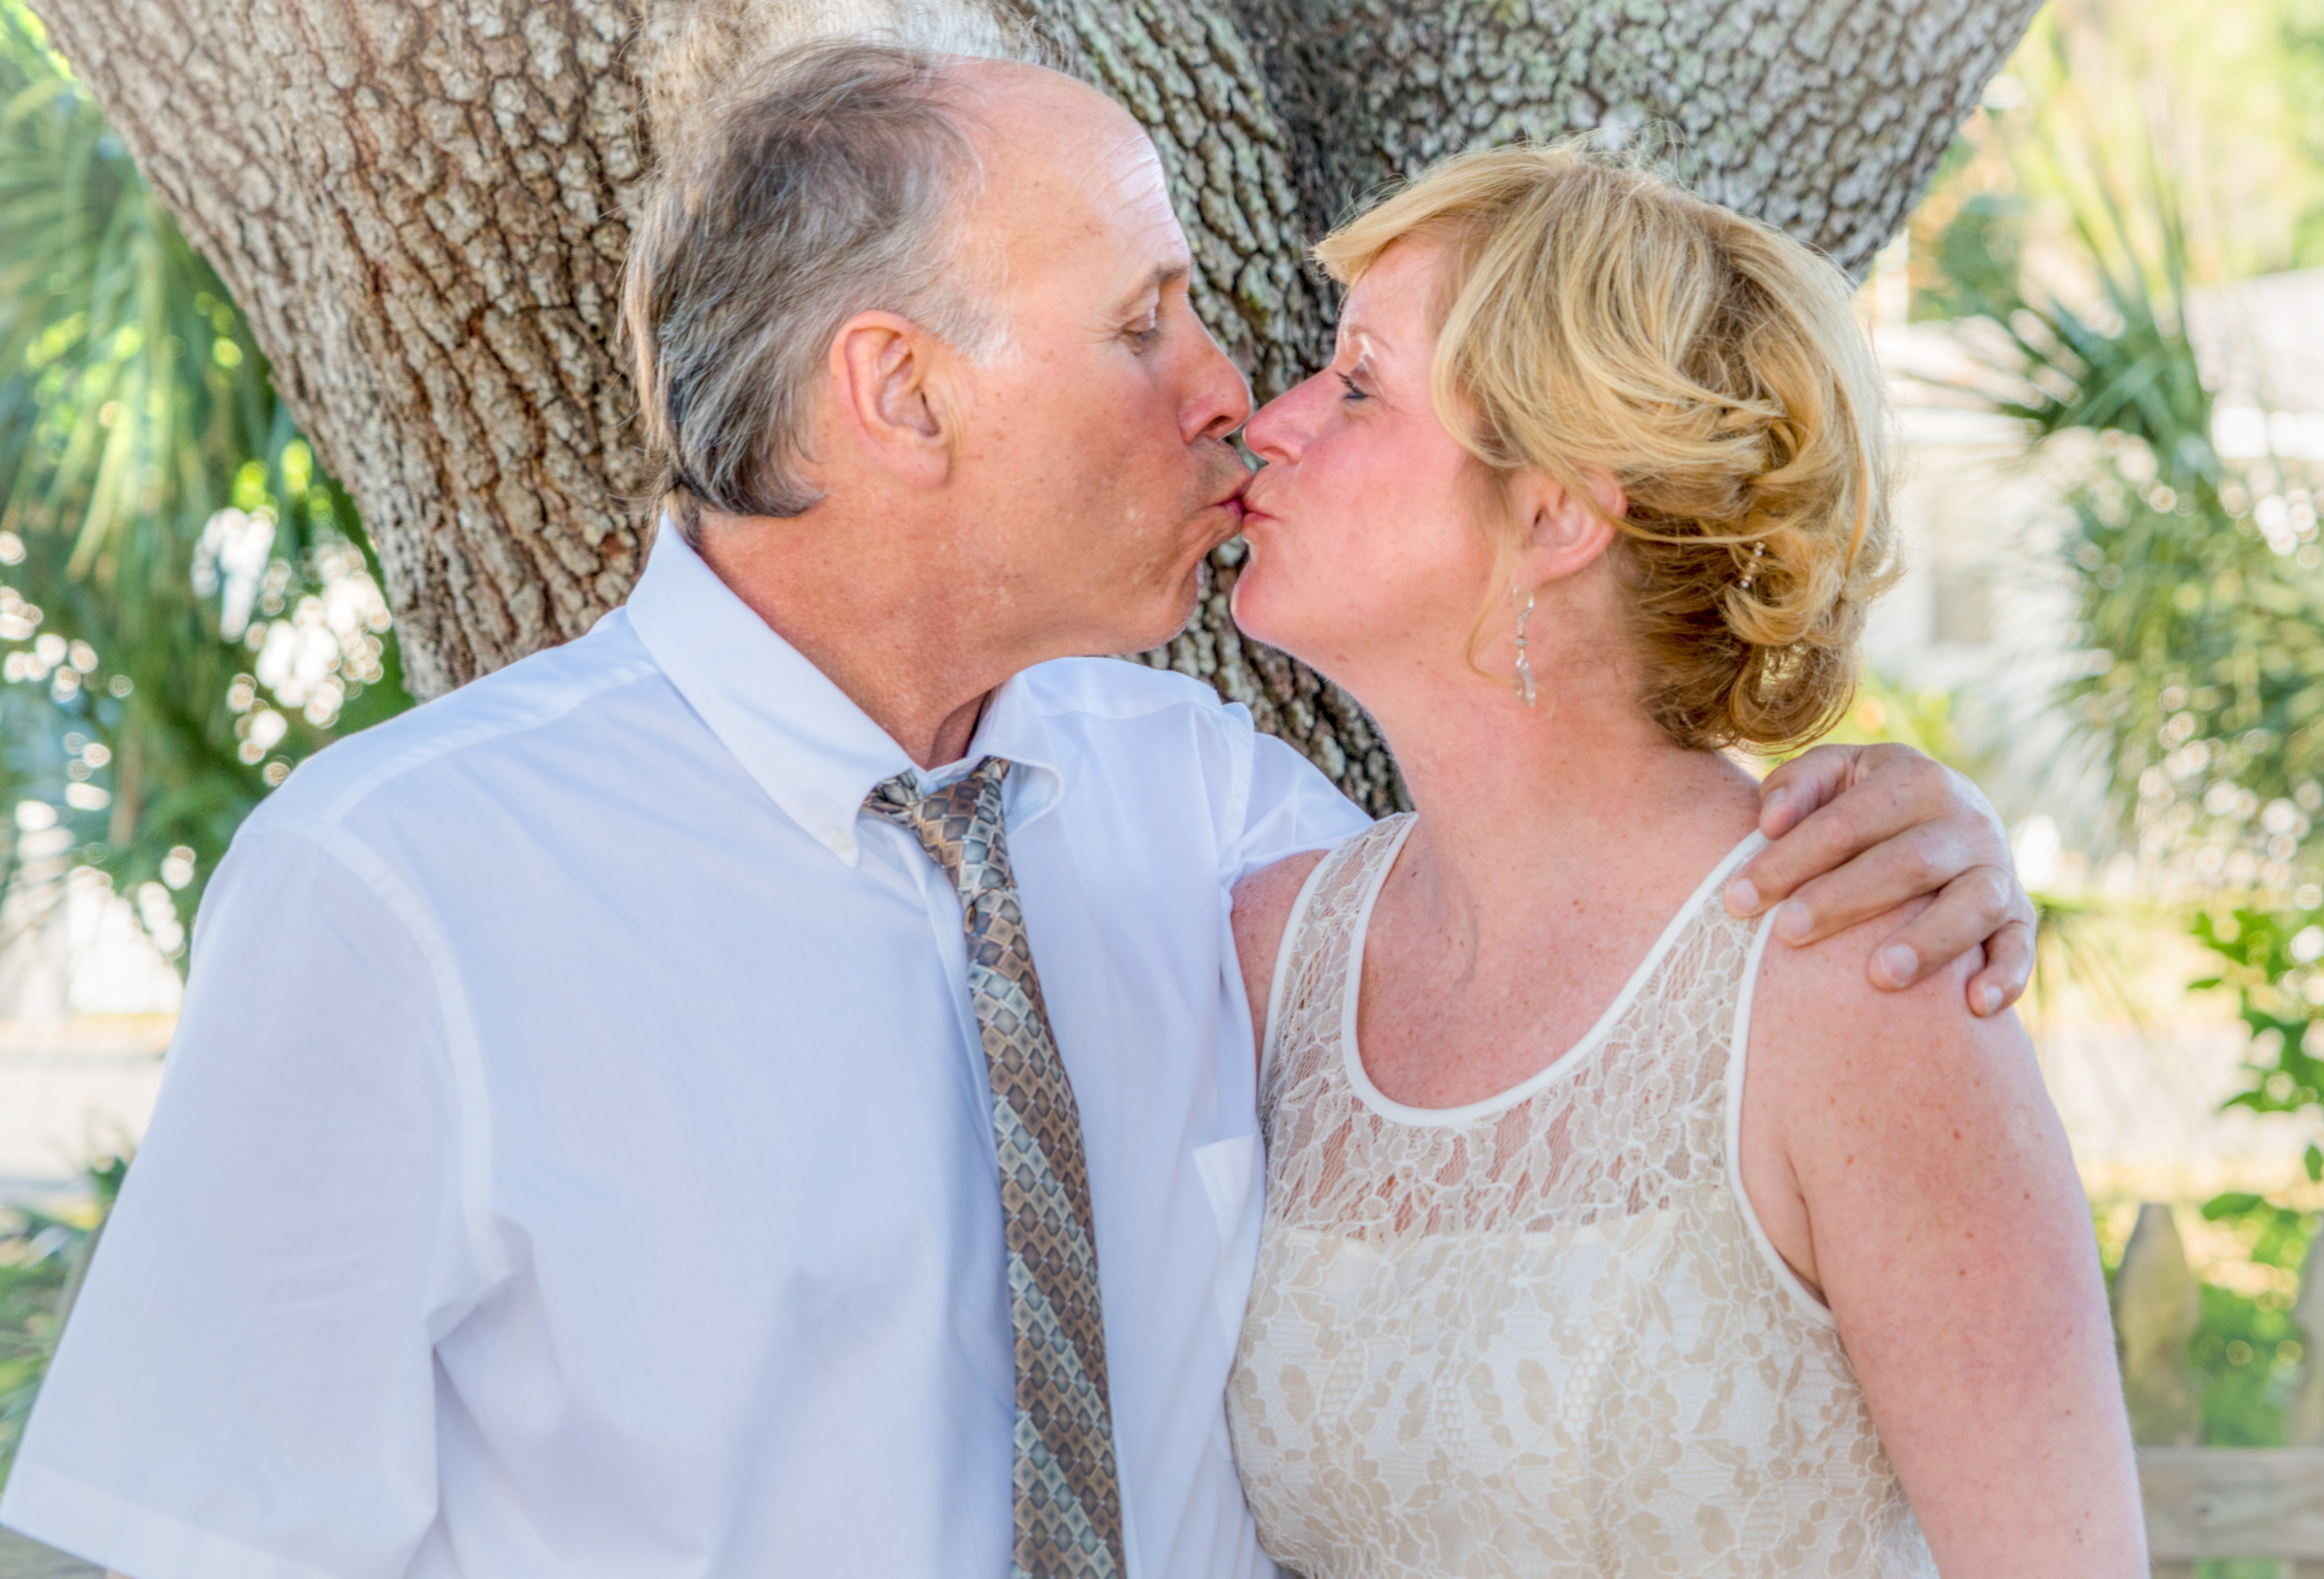
man, beach, nature, sand, ocean, person, people, woman, sunset, love, tropical, kiss, romance, romantic, together, wedding, bride, groom, married, marriage, smiling, ceremony, dress, happiness, event, happy couple, interaction, beach wedding